Culture of East Germany

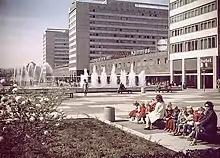
Prager Straße in Dresden in 1972

Political propaganda shaped GDR – monuments of communist leaders including Karl Marx and Friedrich Engels, banners with political slogans.